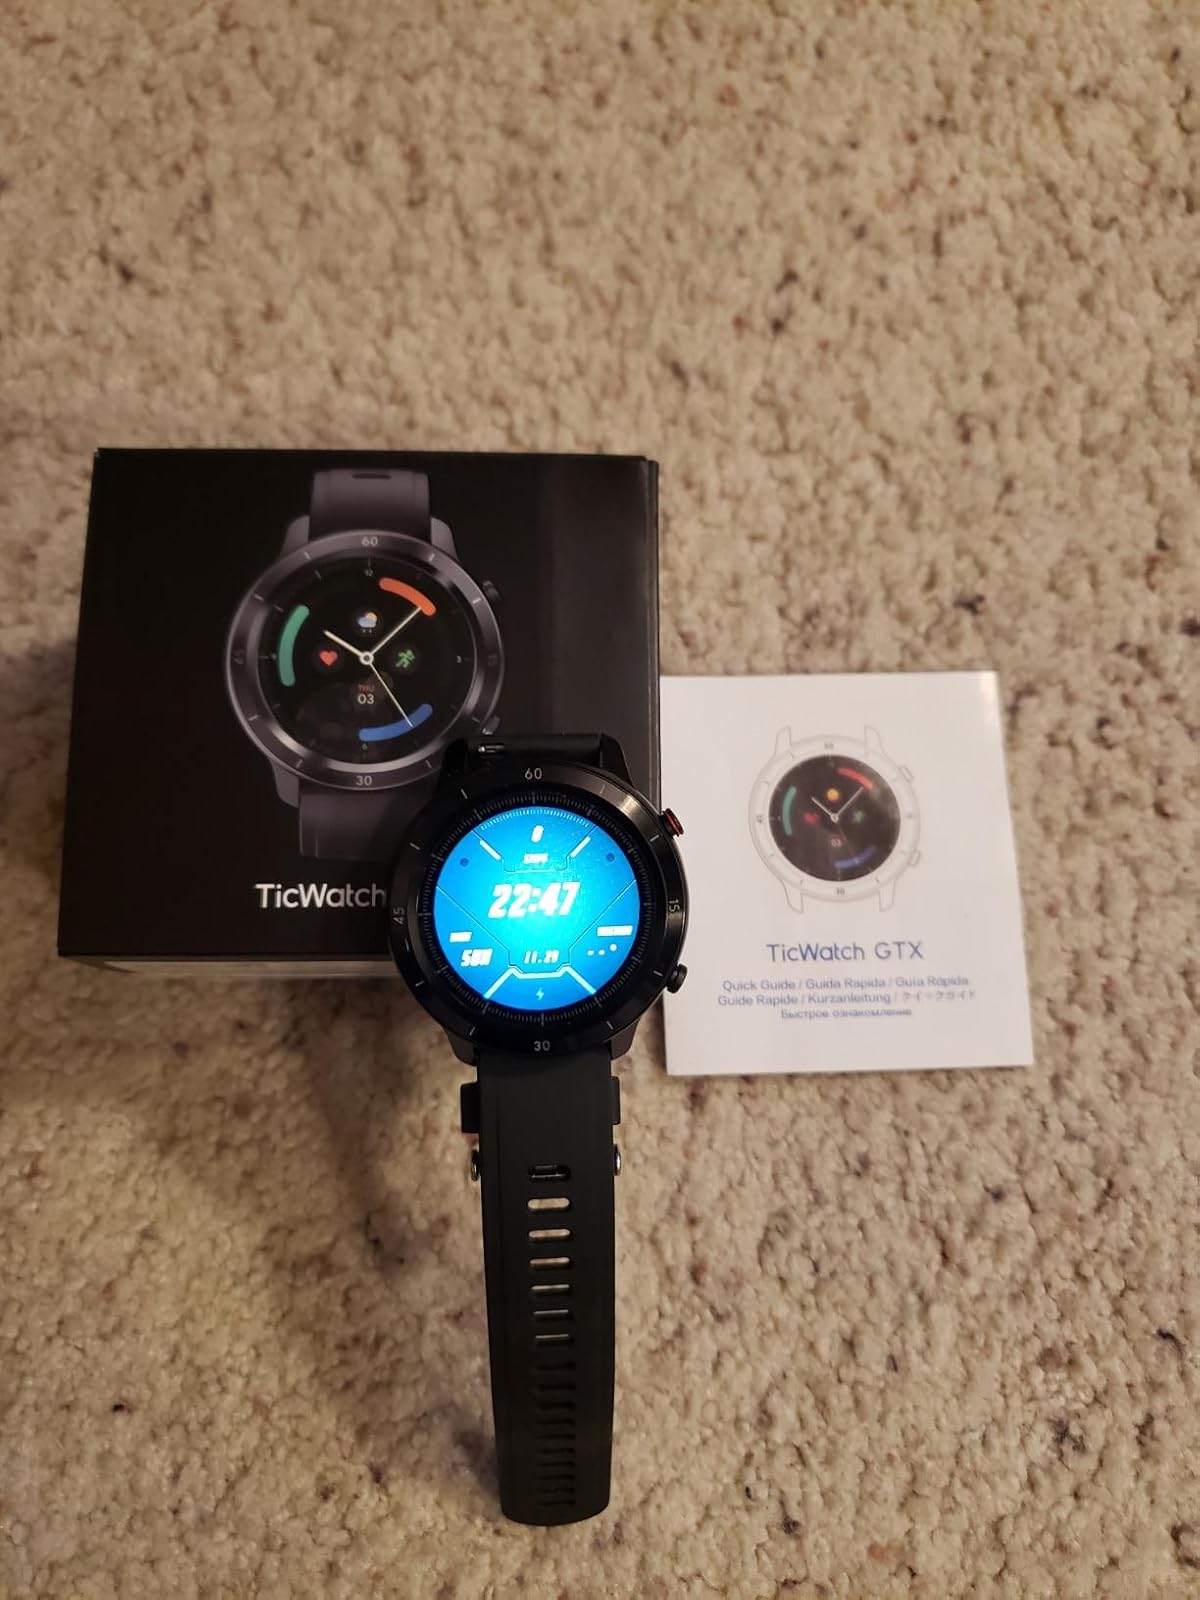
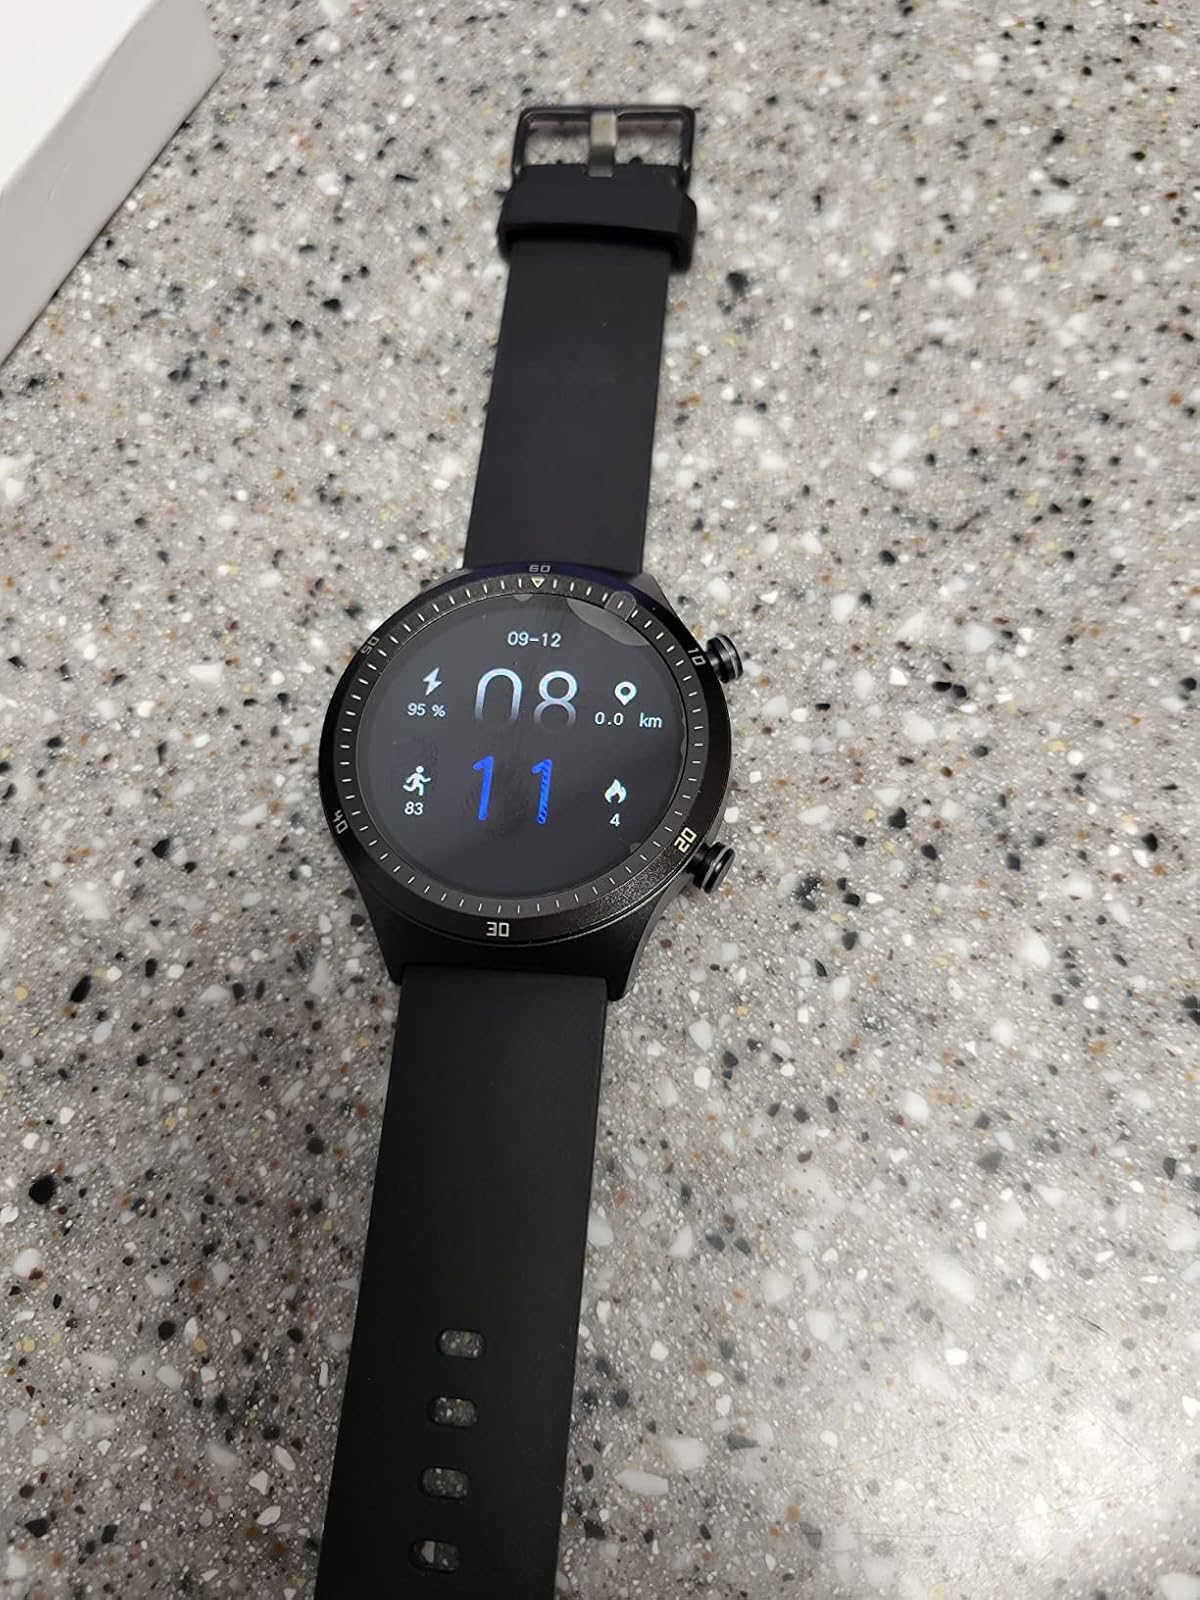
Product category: smartwatch
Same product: no